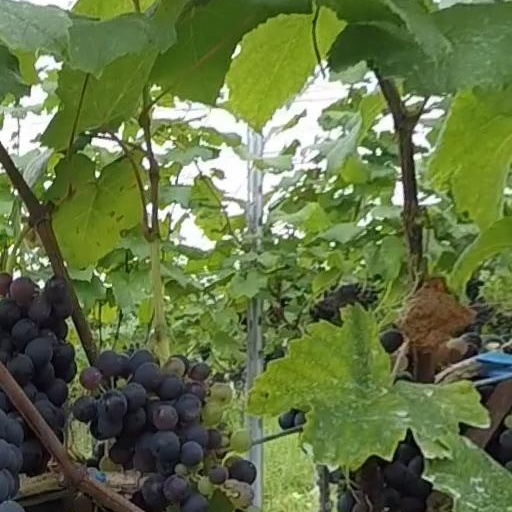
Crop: grape